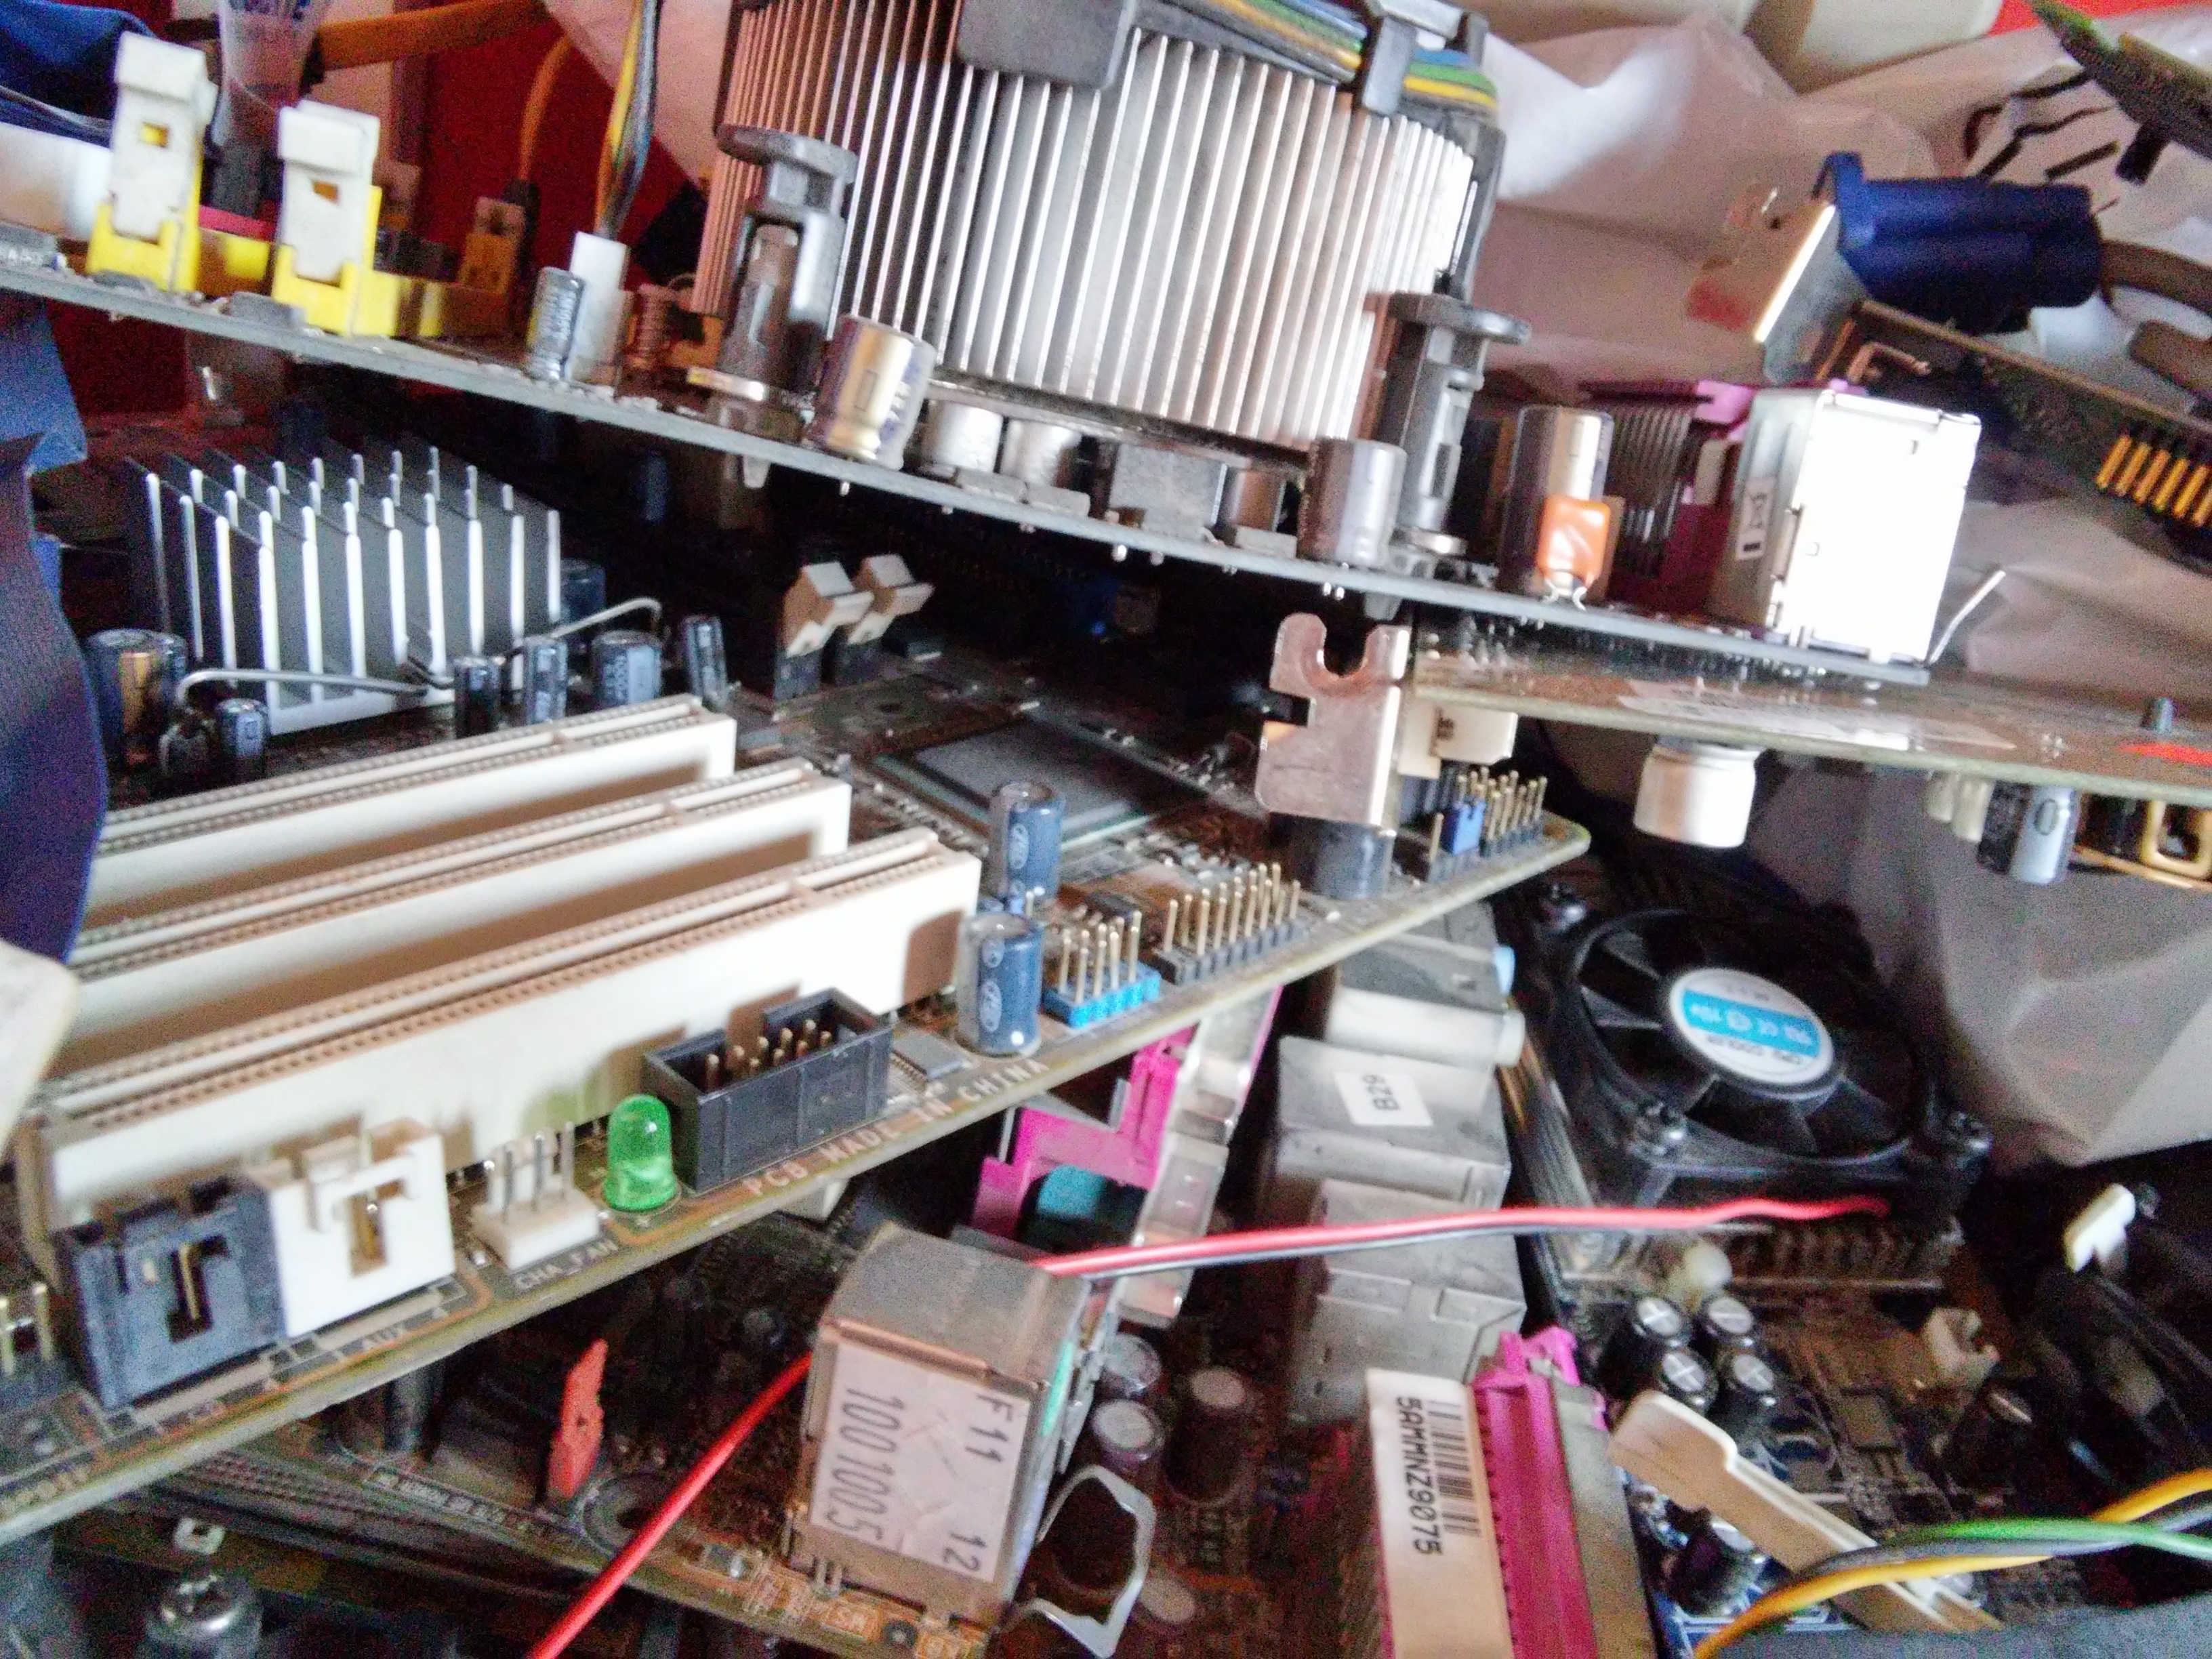
technology, machine, art, scrap, electrical wiring